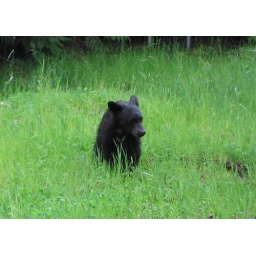
This bear was lazily wandering around on a meadow by the biking trails, seemingly unfazed by the mountain bikes rattling past.